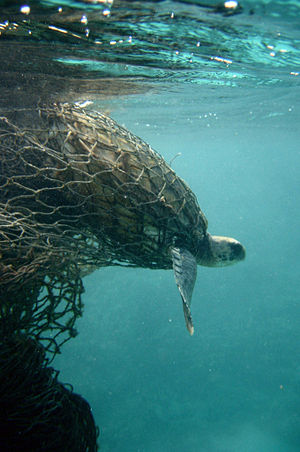
Plastforurening
Havskildpadde i et efterladt fiskenet.
Plastforurening, plastikforurening eller kunststofforurening betegner ophobning af plast i naturen, der sker bevidst eller ubevidst, med den efterfølgende nedbrydning til mindre og mindre plastpartikler. Plastforureningen er til fare for miljøet og berører både dyr, planter og mennesker. Plast-nedbrydningspartiklerne inddeles i makroplast, mesoplast, mikroplast og nanoplast. Siden plast blev alment tilgængelig er forureningens omfang tiltaget, korreleret med hvor billig og holdbar plast har vist sig at være. Man er nu blevet opmærksom på at plastforurening er et globalt miljøproblem, specielt det enorme omfang forureningen af oceanerne har antaget